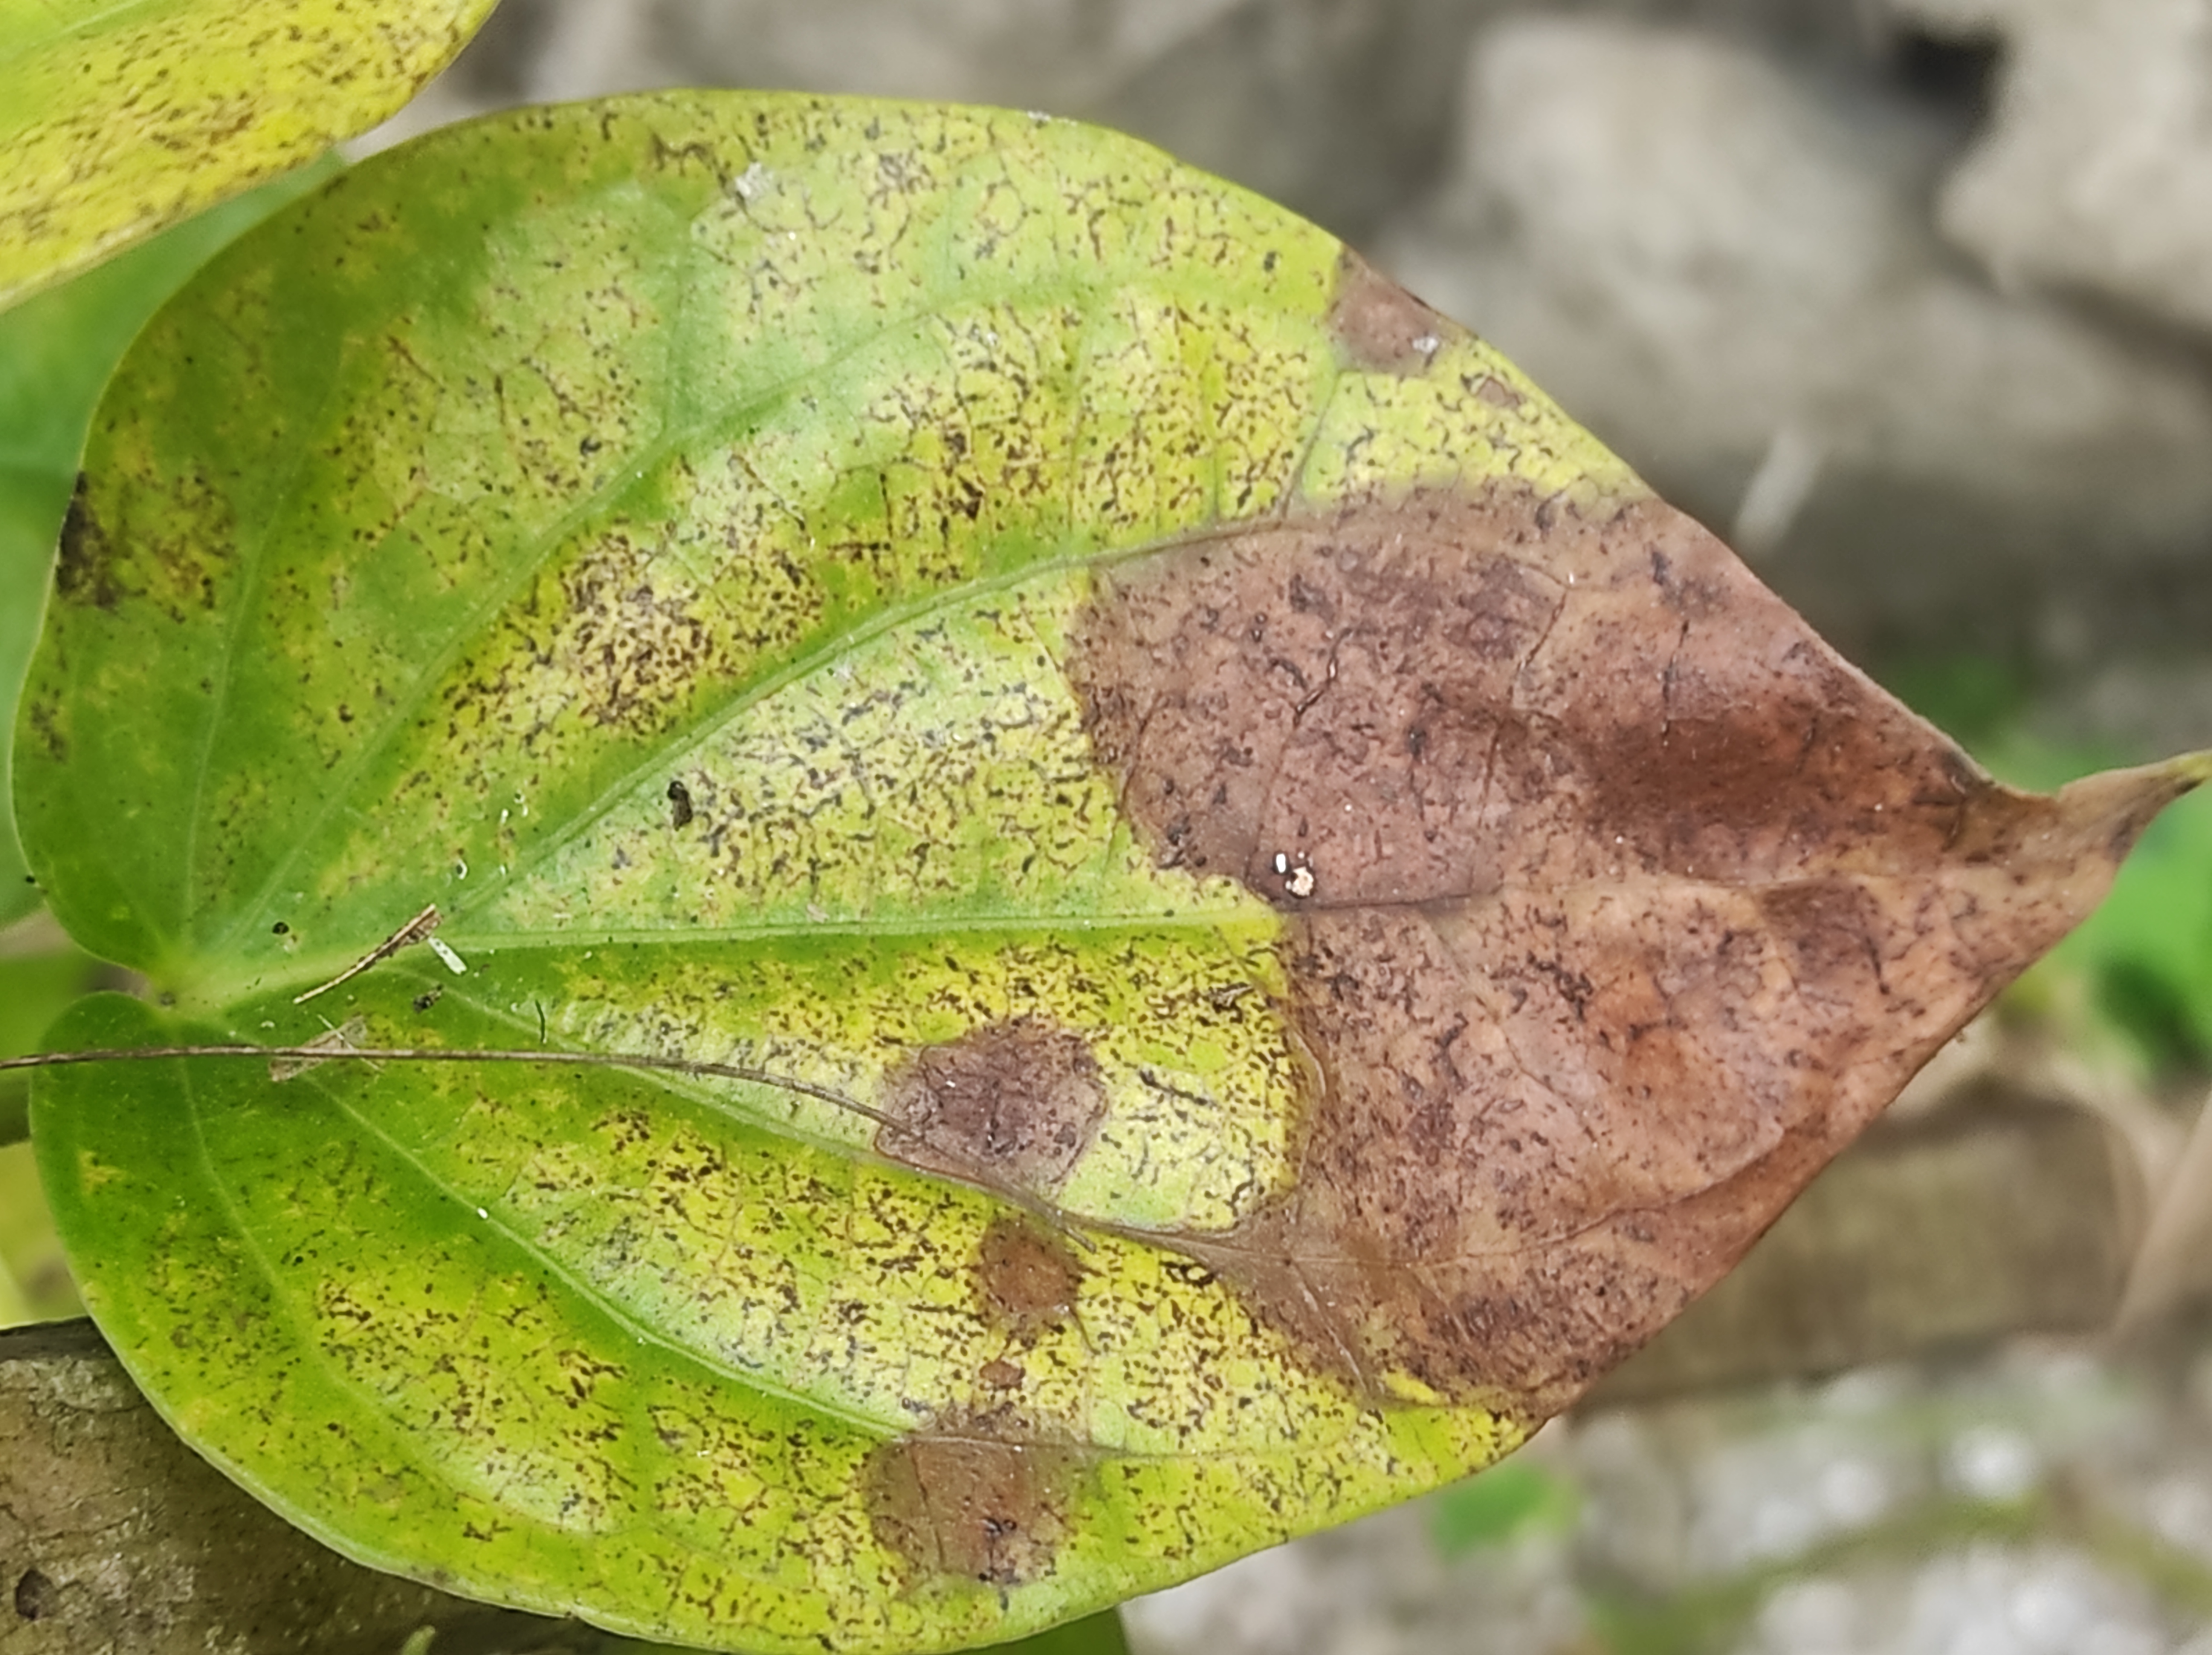
Label: Fungal_Brown_Spot_Disease